Madisyn Shipman

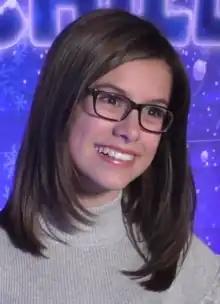
Shipman in 2016

Madisyn Shipman (born November 20, 2002) is an American actress, singer and model. She is known for playing Kenzie Bell in the Nickelodeon sitcom "Game Shakers".